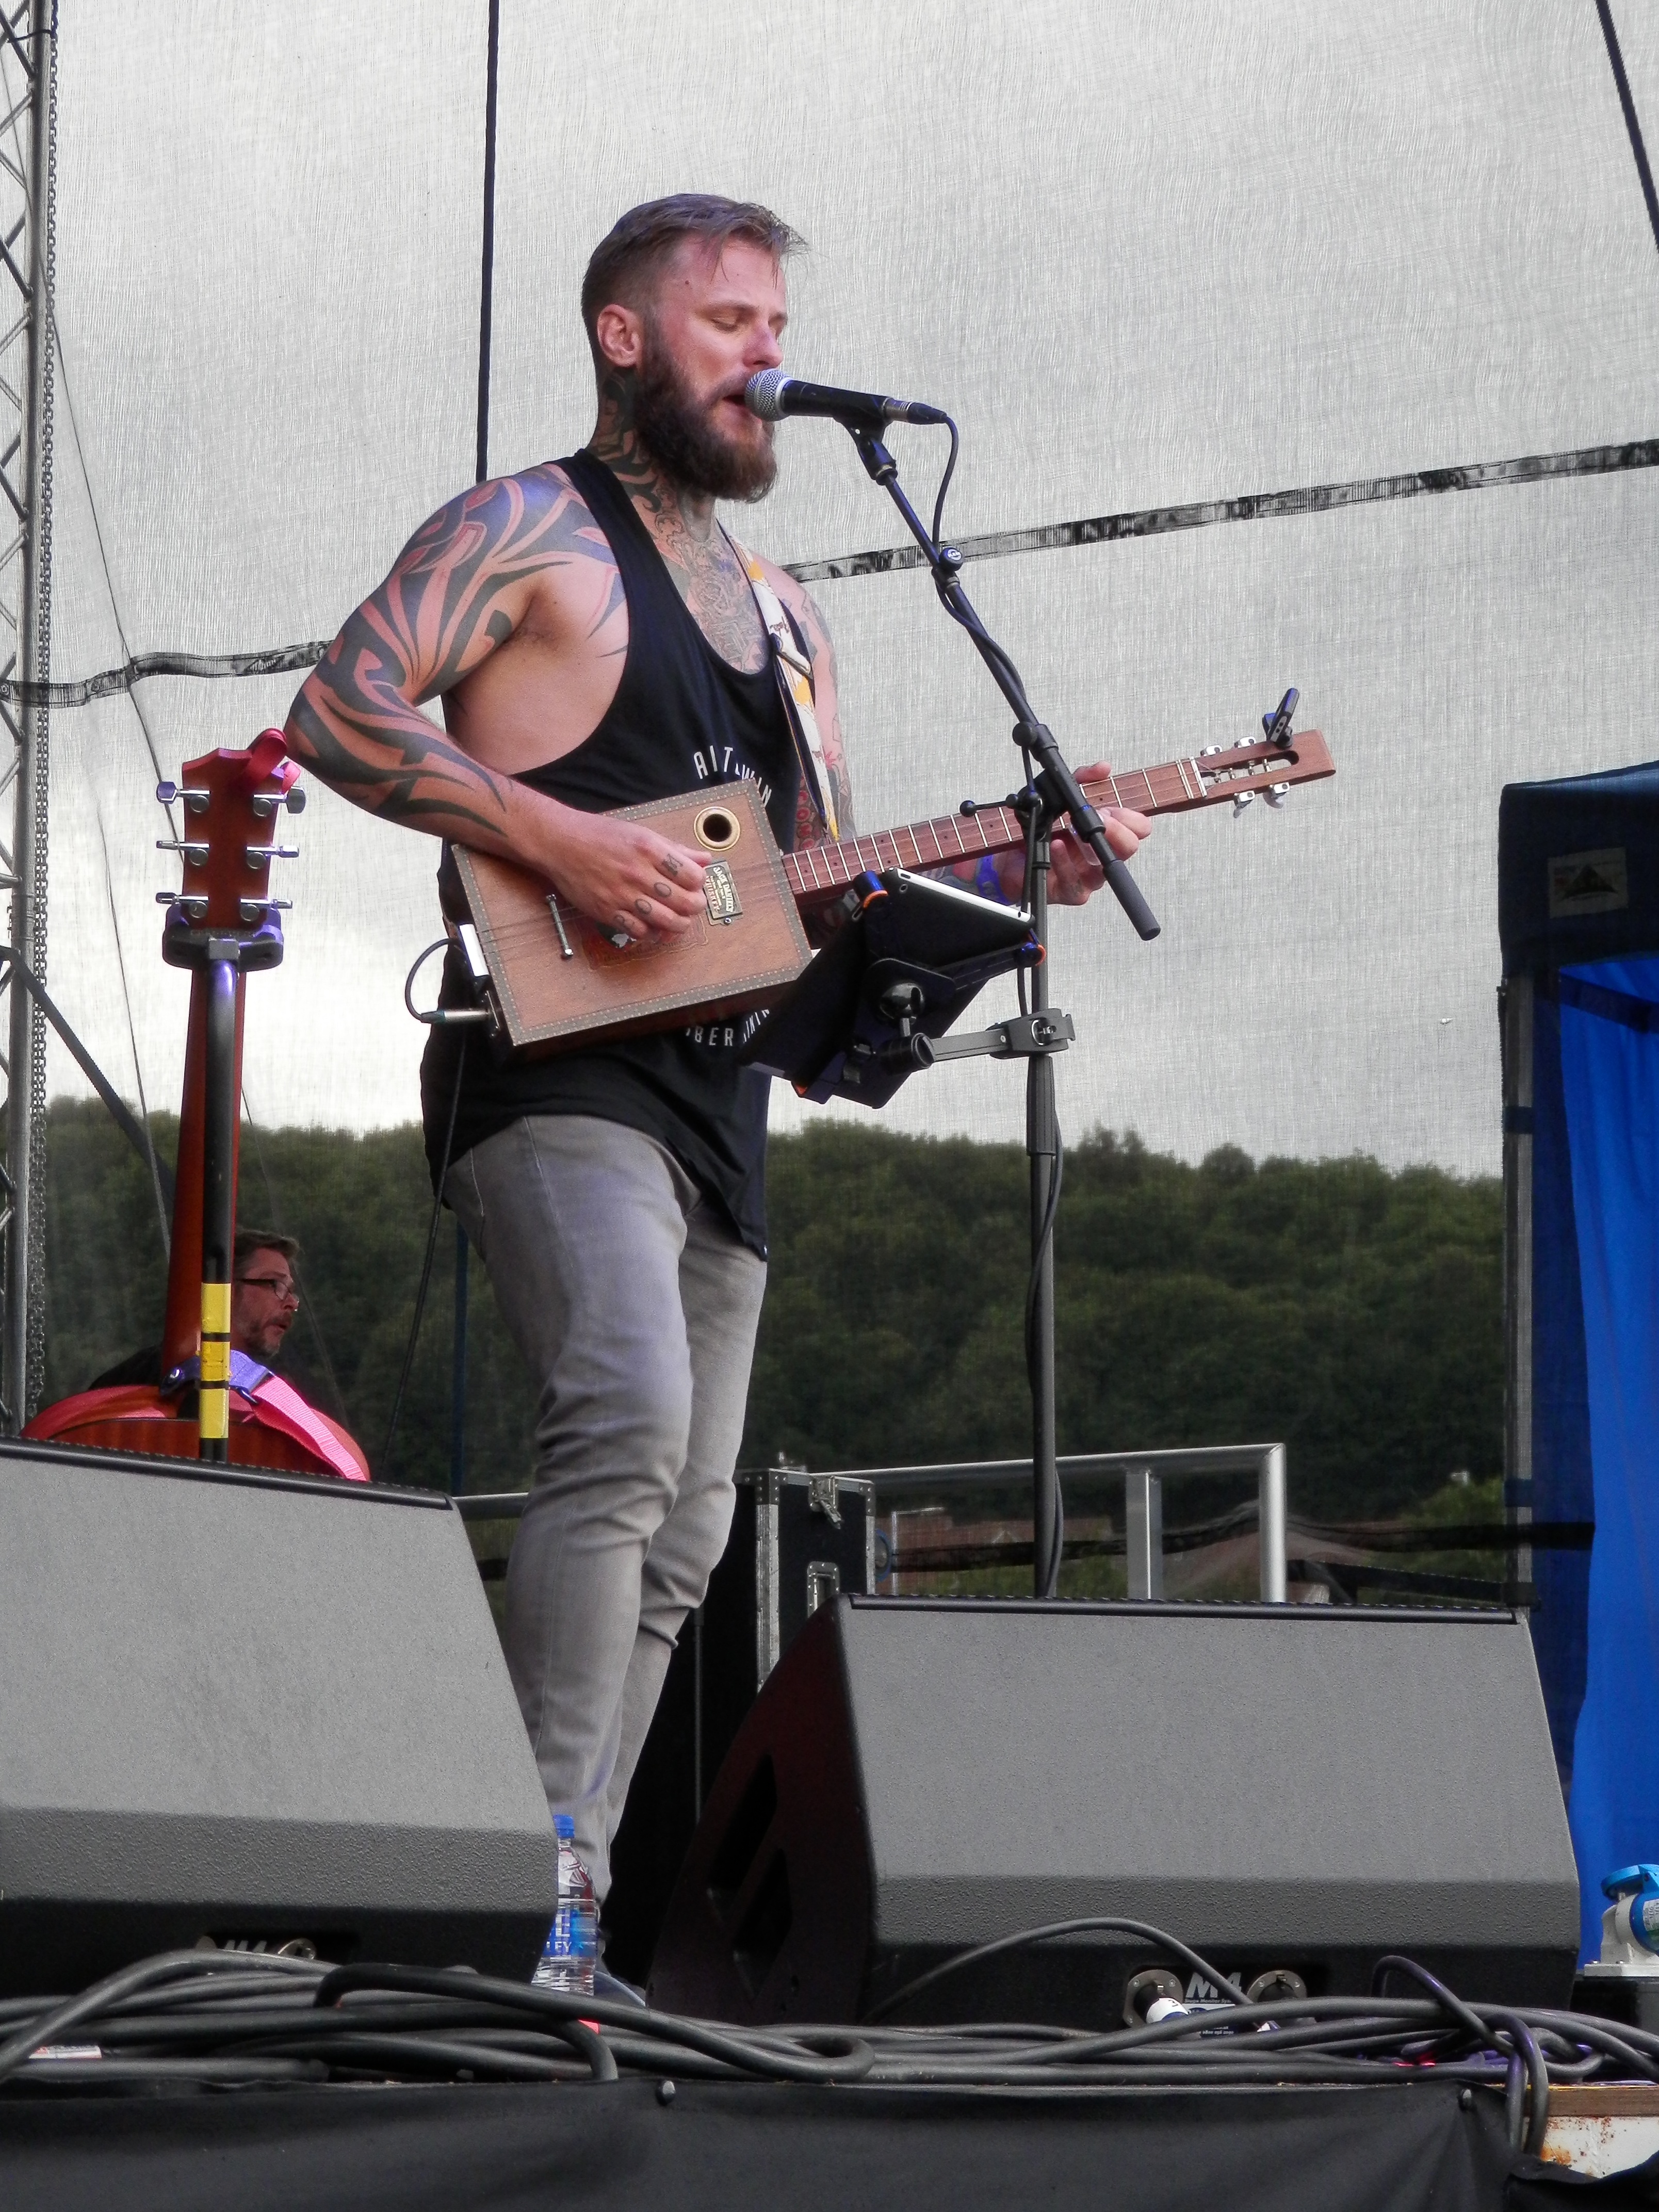
music, guitar, concert, solo, musician, performance art, performing, festival, stage, performance, bassist, singing, slide, guitarist, drummer, entertainment, performing arts, singer songwriter, kris barras, us blues, us rock